List of historical highway markers in Hampshire County, West Virginia

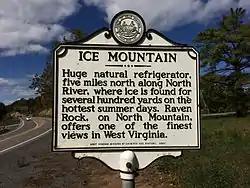
Ice Mountain marker

Inscription: Huge natural refrigerator, five miles north along North River, where ice is found for several hundred yards on the hottest summer days. Raven Rock, on North Mountain, offers one of the finest views in West Virginia.